Hope Diamond

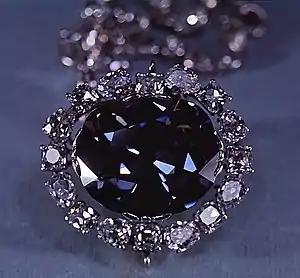
The Hope Diamond in 1974.

The Hope Diamond is a large, , deep-blue diamond, studded in a pendant "Toison d ’or". It is a dark greyish-blue color under ordinary light due to trace amounts of boron within its crystal structure, and it exhibits a red phosphorescence under exposure to ultraviolet light. It is classified as a type IIb diamond.